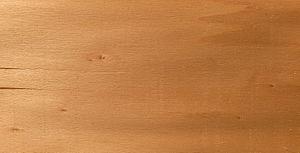
Les peupliers sont des arbres du genre Populus de la famille des Salicacées.